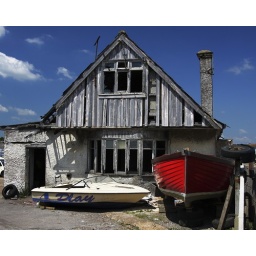
A derelict house in Lancing near a boat hire location